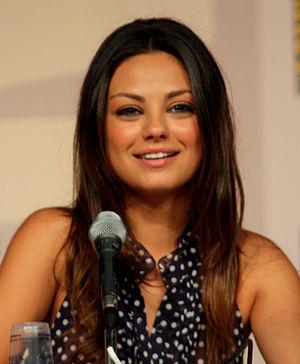
Crazy Night ou Méchante soirée au Québec est un film américain réalisé par Shawn Levy, sorti en 2010.
Sans Sarah, rien ne va ! ou Oublie Sarah Marshall est un film américain réalisé par Nicholas Stoller, sorti en 2008.
Max Payne est une série de jeux vidéo développée par Remedy Entertainment et par Rockstar Studios. La série est nommée d'après le protagoniste Max Payne, policier à la Drug Enforcement Administration puis détective à New York City Police Department.